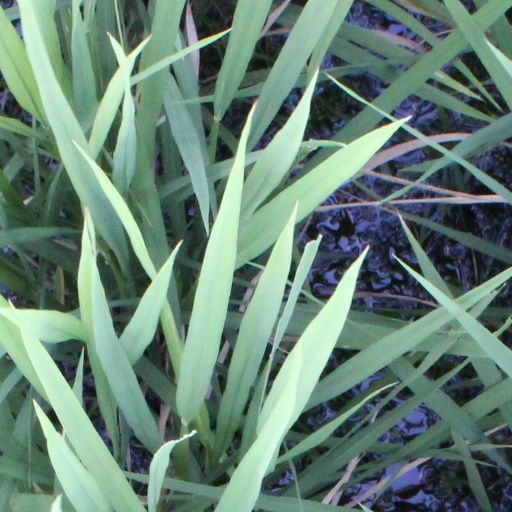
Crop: rice